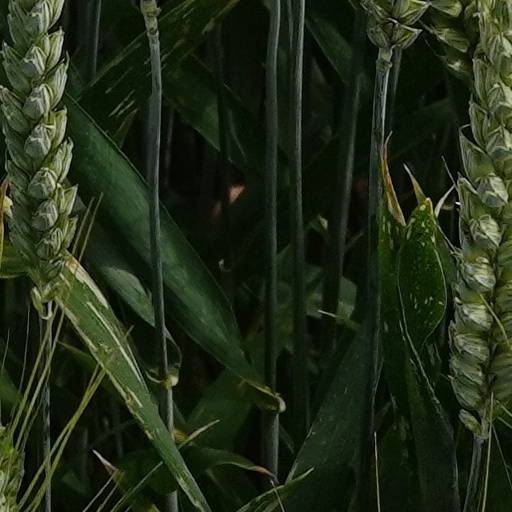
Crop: wheat